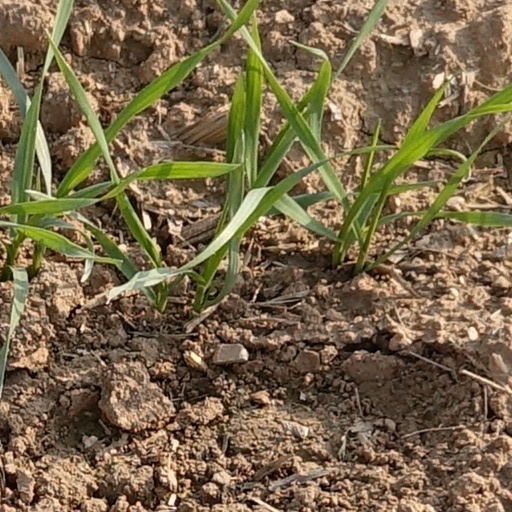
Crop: wheat